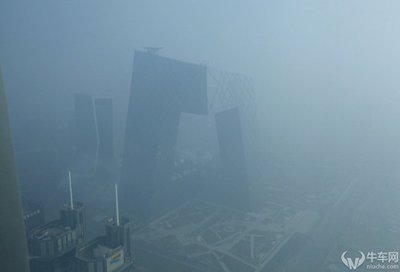
Weather: foggy or hazy